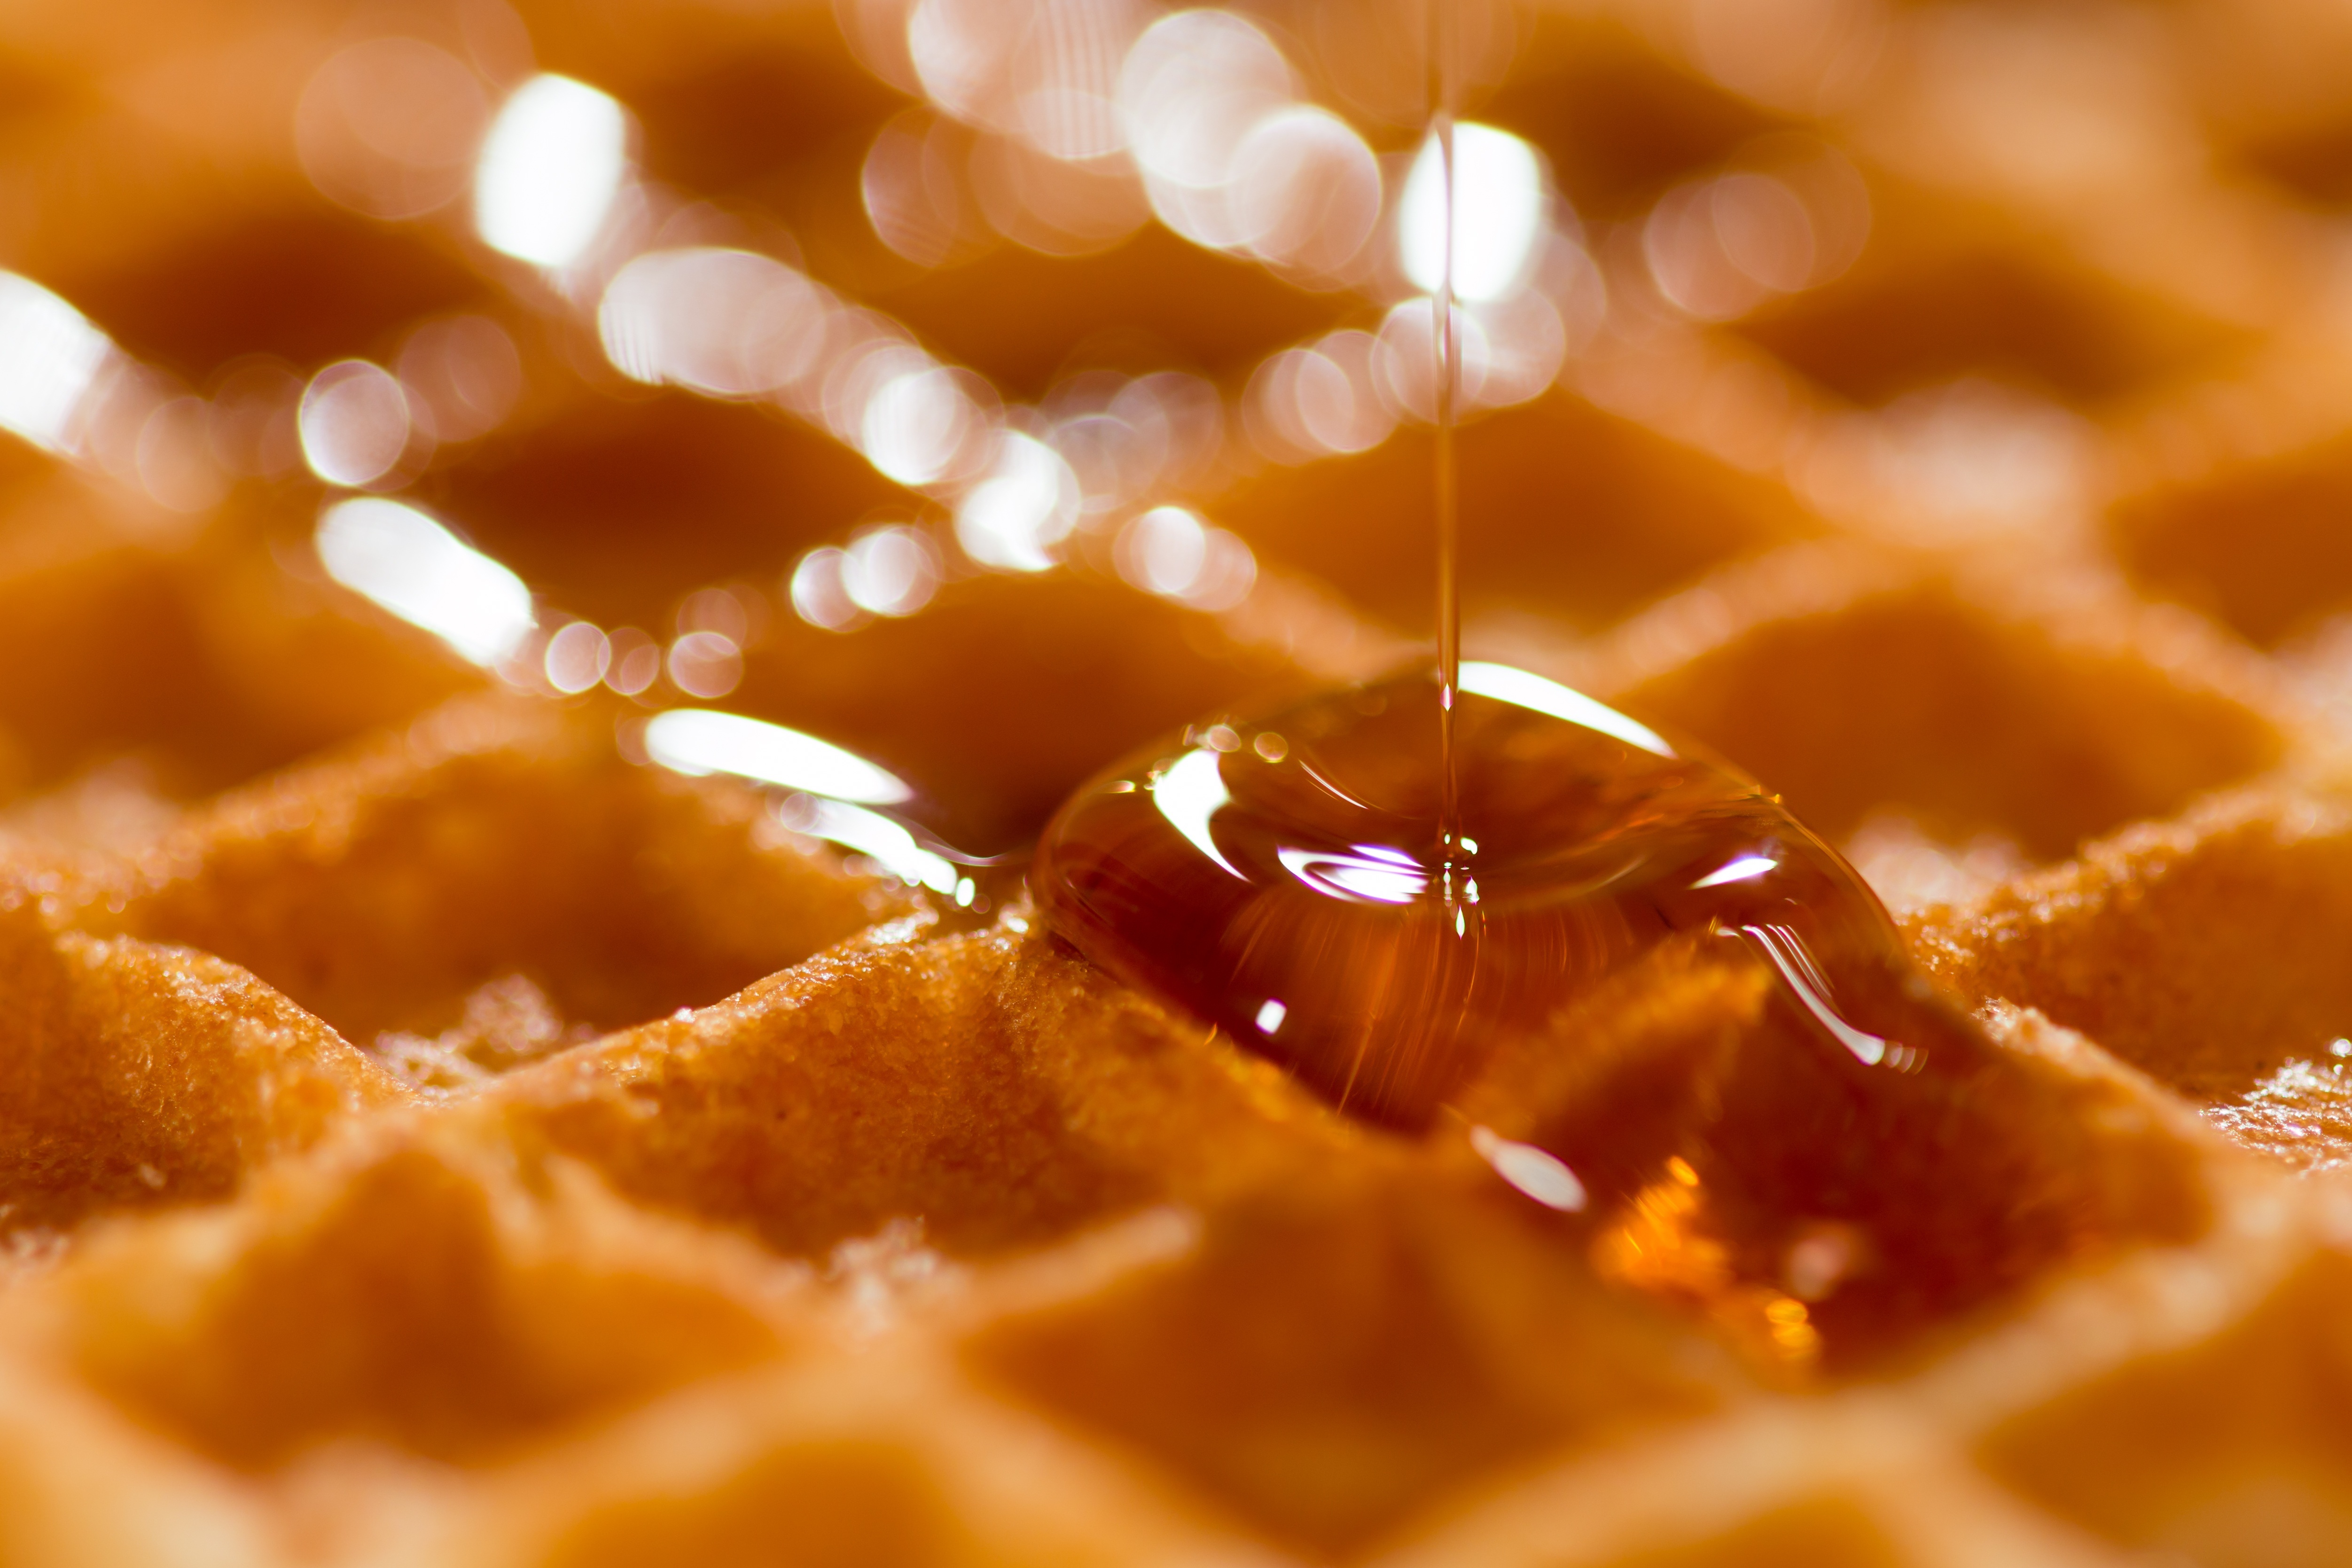
photography, leaf, pattern, pollen, meal, food, produce, insect, yellow, breakfast, waffle, delicious, syrup, invertebrate, close up, design, tasty, sweetness, honeycomb, yummy, macro photography, belgian, honey bee, maple syrup, membrane winged insect